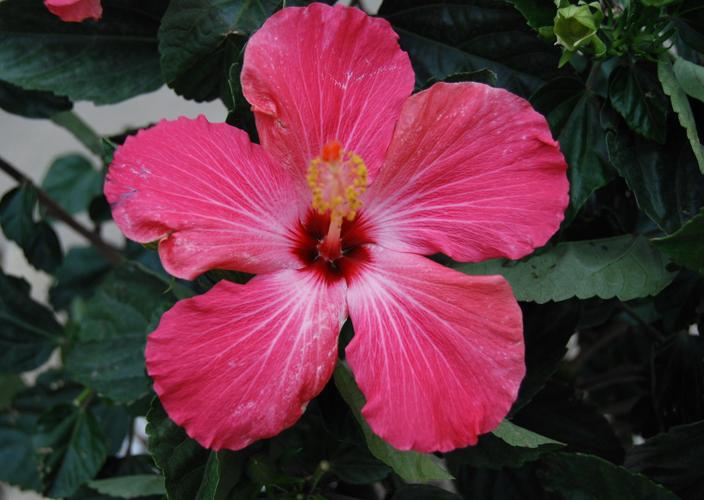
Label: hibiscus